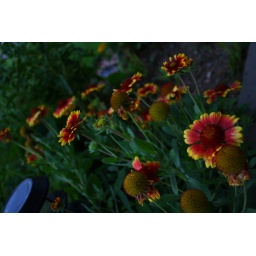
Flowers in the front flower bed